Raaberbahn

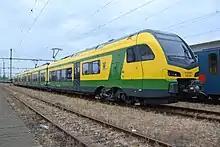
A GYSEV Stadler Flirt 3 in Szolnok, Hungary

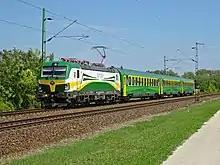
RaaberCity train at Szőny in Hungary

The Raaberbahn or GYSEV is a Hungarian-Austrian railway company based in Sopron, Hungary. The company is a joint enterprise of the states of Hungary (72%) and Austria (28%). In Hungarian it is called the (GYSEV), and in German it was known as the (ROeEE) until 2008, when the name was changed to Raaberbahn.